Martino Martini

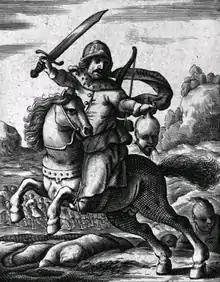
A European artist's impression of a Manchu warrior devastating China, from the title page of Martini's "Regni Sinensis a Tartaris devastati enarratio". Modern historians (e.g., Pamela Kyle Crossley in "The Manchu", or D.E. Mungello) note the discrepancy between the picture and the content of the book: the severed head held by the warrior has a queue, which is a Manchu hairstyle (also imposed by Manchu on the population of conquered China), and is not likely to be had by a Ming loyalist.

According to the attestation of Prospero Intorcetta (in "Litt. Annuae", 1861), Martini's corpse was found to be undecayed after twenty years. It became a longstanding object of cult, not only for Christians, until, in 1877, suspecting idolatry, the hierarchy had it reburied.